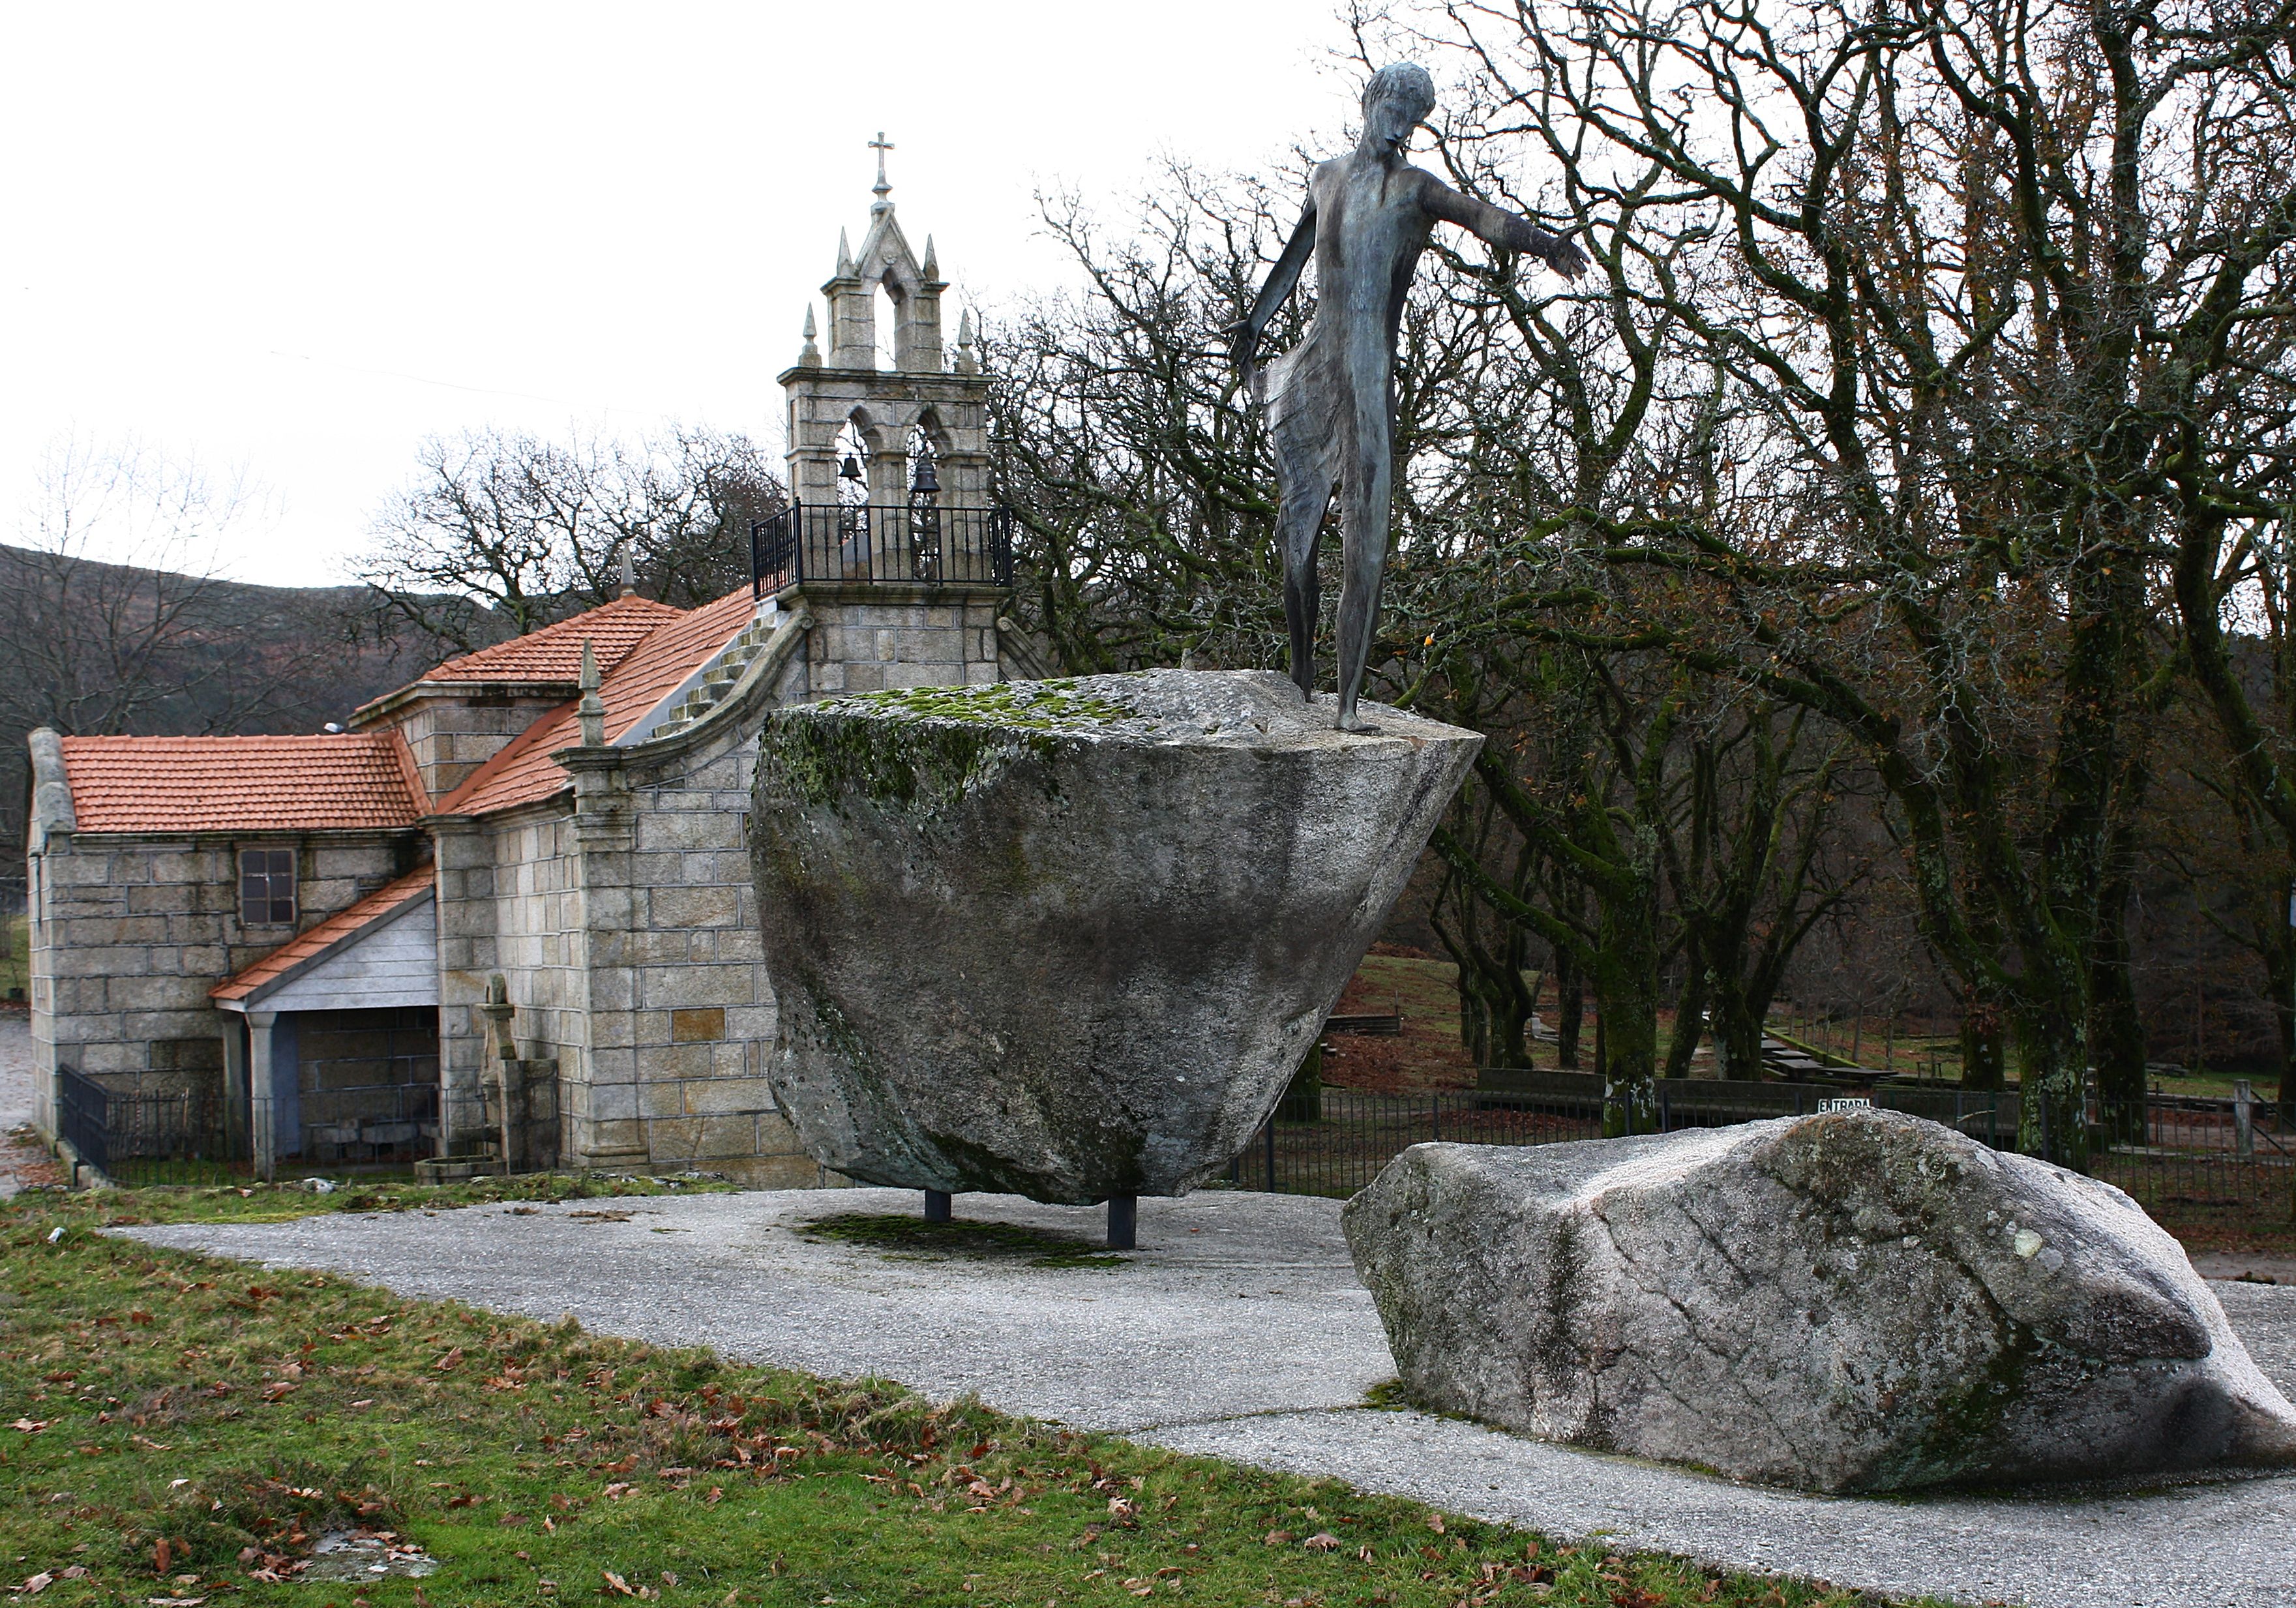
landscape, rock, monument, sculpture, memorial, galicia, pontevedra, paisajes, espana, ggl1, alama, canoneos500d, ruralgalicia, canoneos1000d